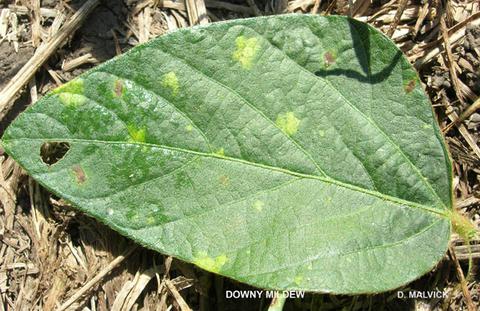
Plant: Soybean
Disease: soybean downy mildew